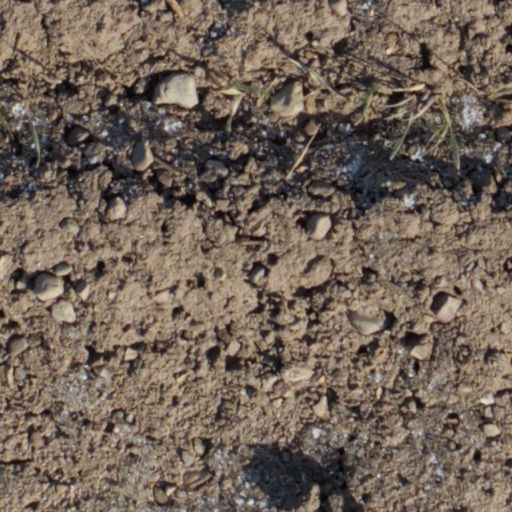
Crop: wheat